Cristian Chivu

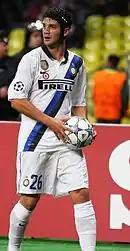
Chivu with Inter Milan in 2011

Chivu was reported to be in the middle of a tug-of-war between Barcelona and Real Madrid during the 2007 summer transfer window. After a four-year spell, which yielded a Coppa Italia, Chivu left Roma and signed a five-year contract with Serie A rivals Inter on 27 July 2007. The transfer fee was €16 million, which €3 million of the transfer fee paid via defender Marco Andreolli moved to Roma in a co-ownership deal. His first season with the defending Serie A champions was a successful one, as he won the Serie A title that had eluded him during his time at Roma.